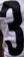
Number: 3